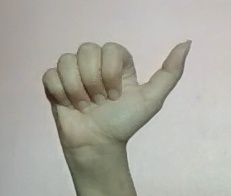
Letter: dhad